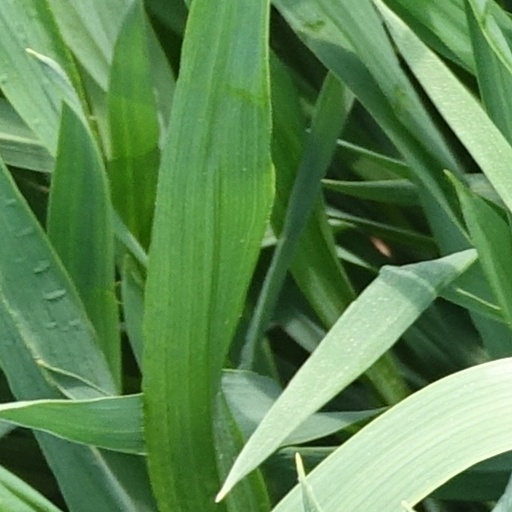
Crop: wheat